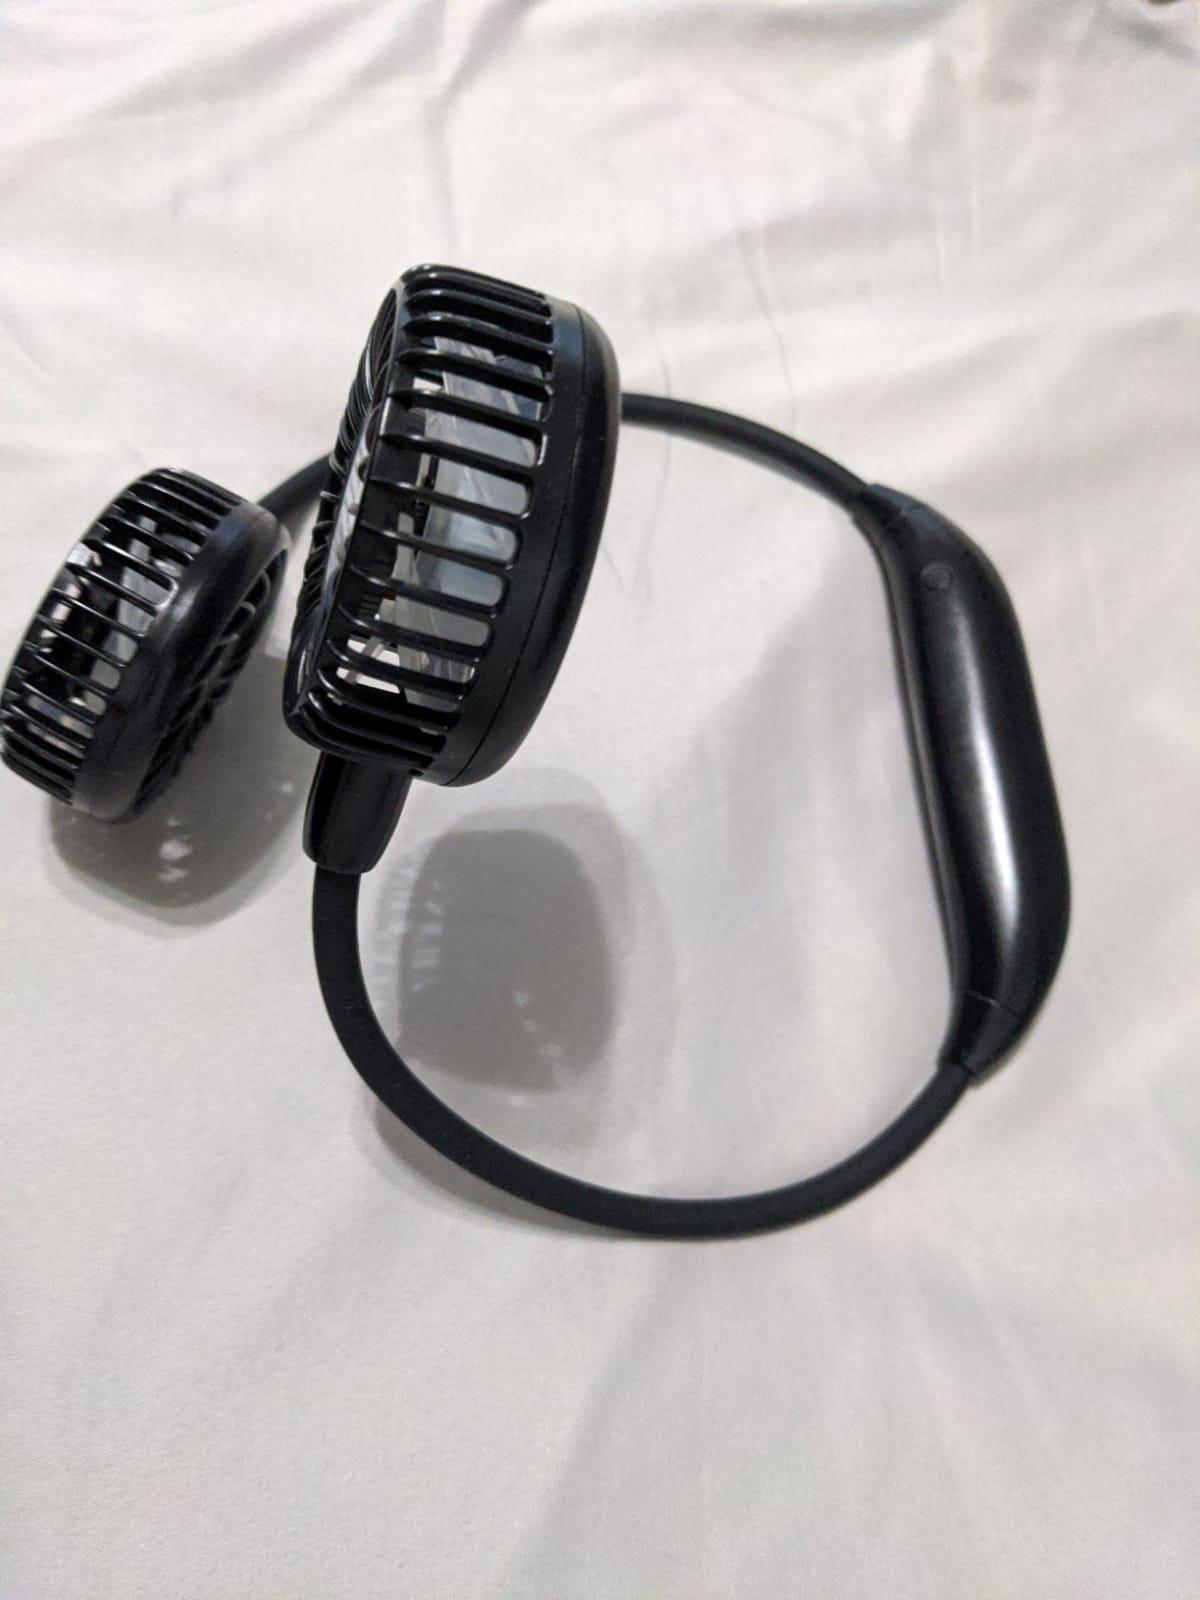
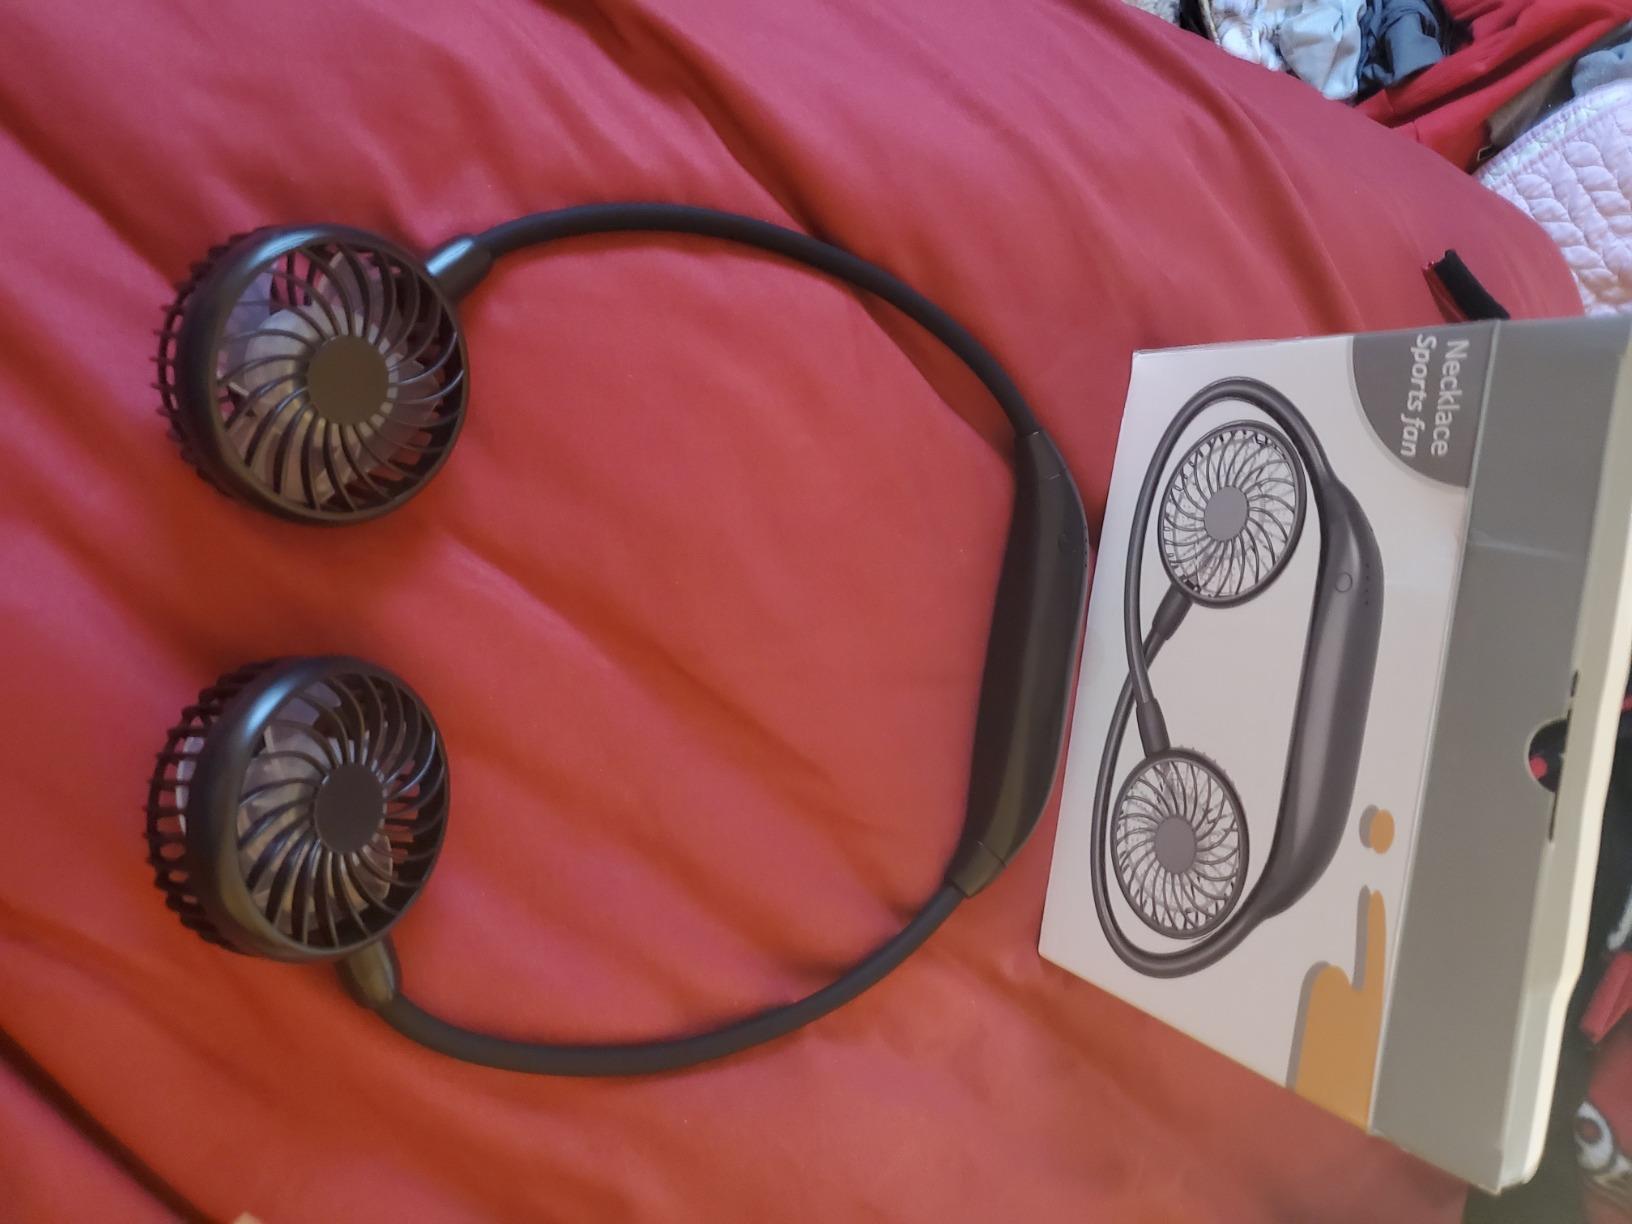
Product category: fan
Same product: yes